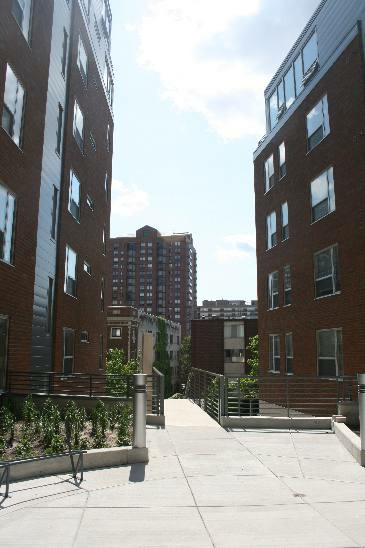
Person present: No